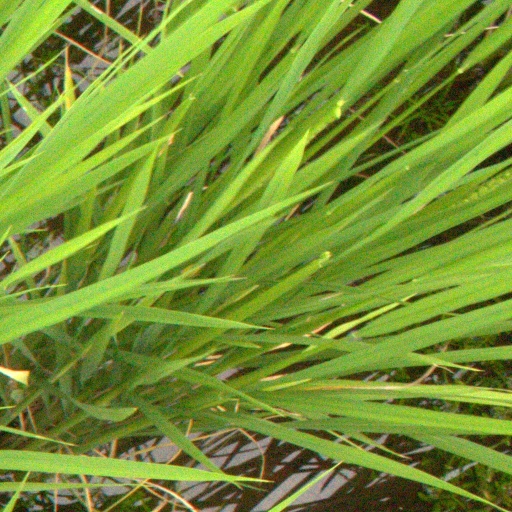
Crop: rice